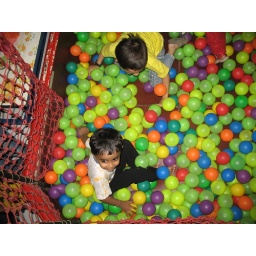
This collection of colorful balls and the playful kids reminds me of the playful days of childhood and the kid within all of us.